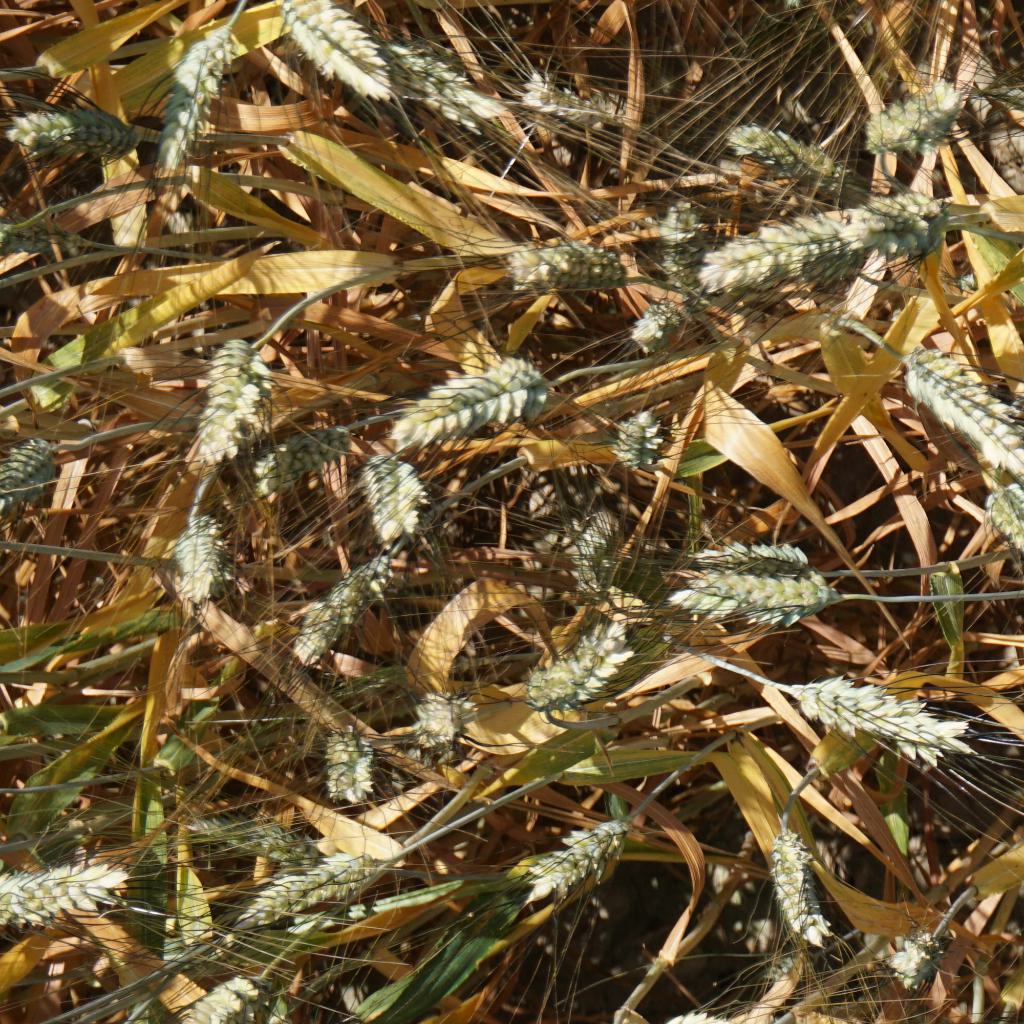
Country: France
Location: Gréoux
Wheat development stage: Filling - Ripening